Rachel Carson National Wildlife Refuge

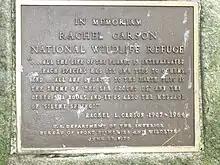
Plaque at the entrance to the refuge.

The refuge's parcels include protected areas between Kittery and Cape Elizabeth, including land in Wells, Kennebunk, Kennebunkport, Biddeford, Saco, and Scarborough.